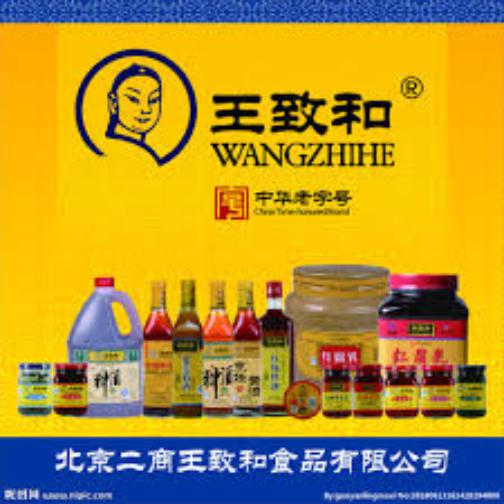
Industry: Food